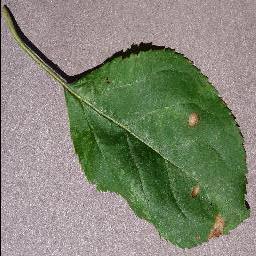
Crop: apple
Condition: black_rot